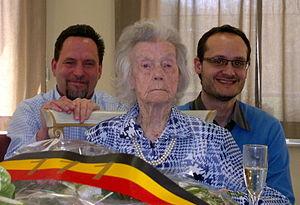
Fanny Godin à l'occasion de son 111ème anniversaire, avec les correspondants belges du GRG Anthony Croes-Lacroix et Peter Vermaelen